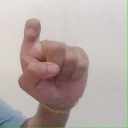
अक्षर: इ